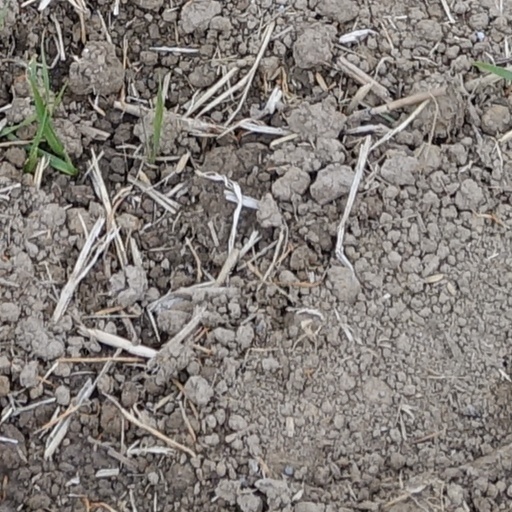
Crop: wheat